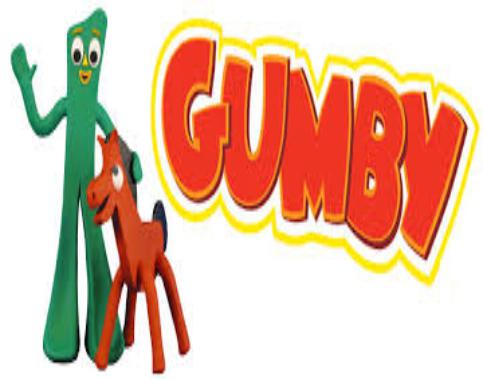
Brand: gumby
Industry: Clothes